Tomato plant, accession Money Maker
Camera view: vertical (180 deg); turntable rotation: 180 degrees
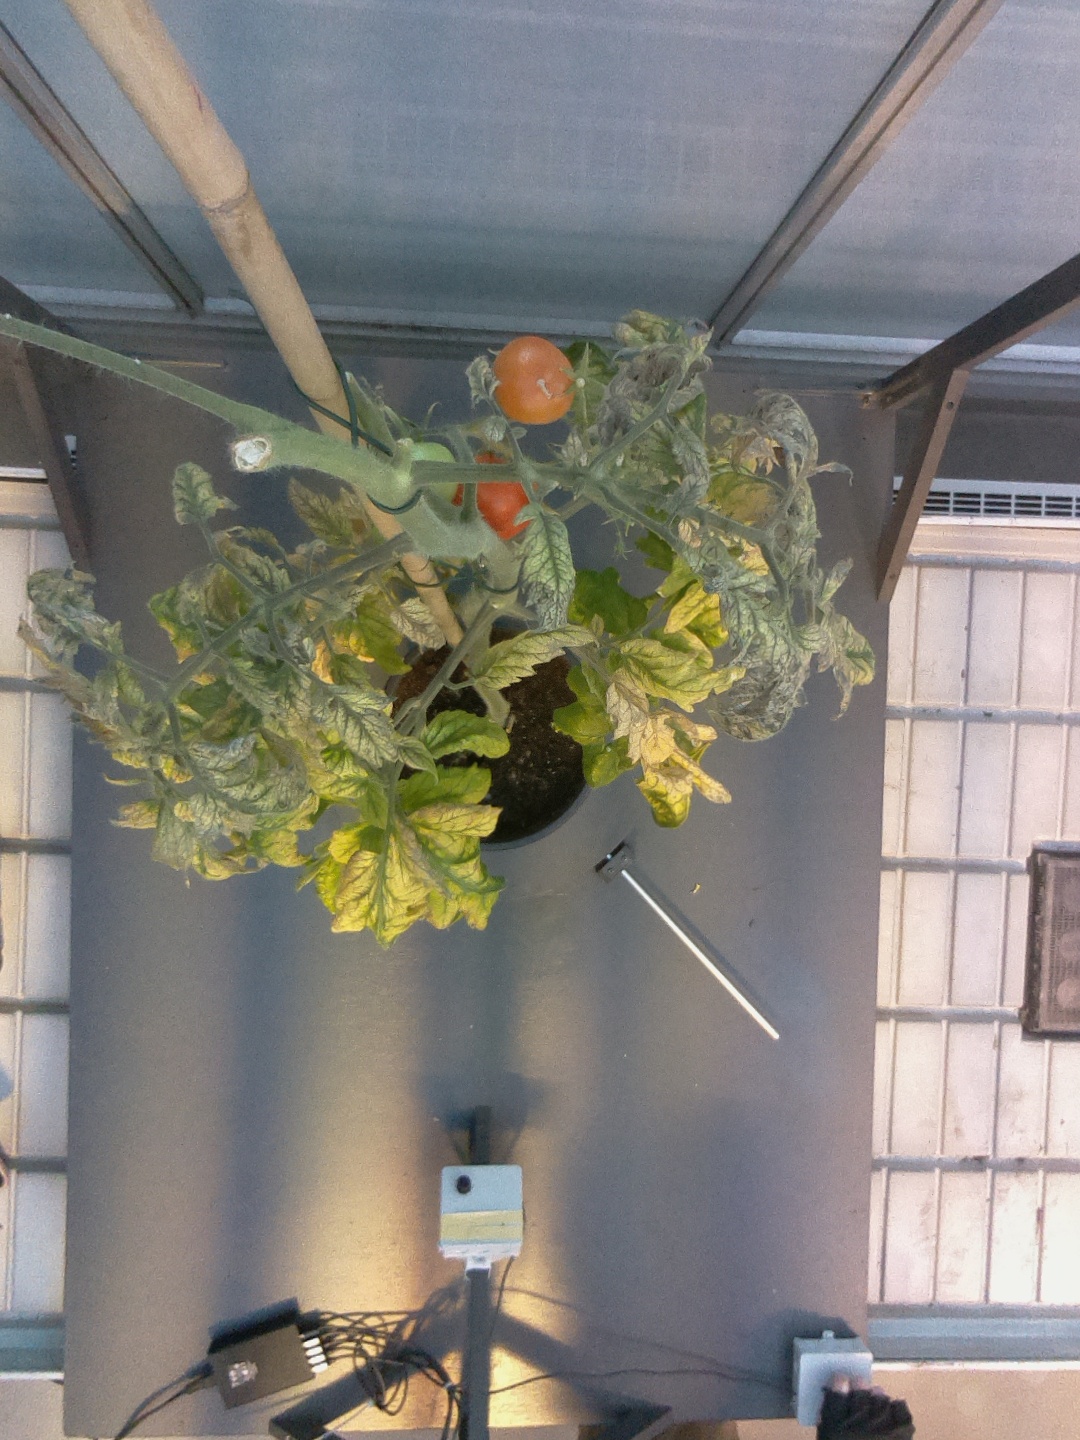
BBCH growth stage 83: 30%-40% of fruits show typical fully ripe color